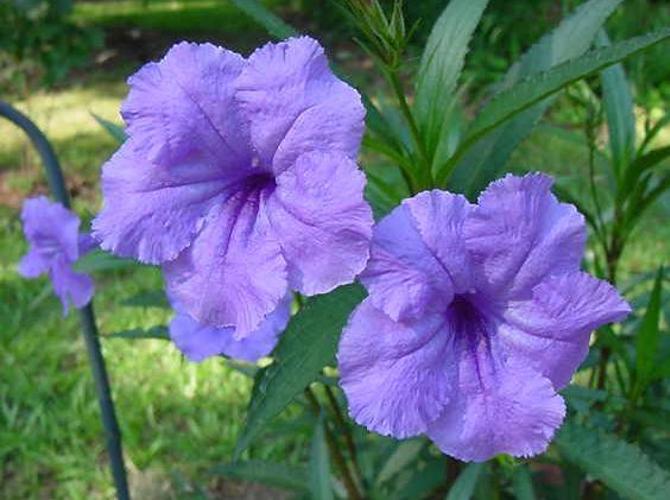
Label: mexican petunia